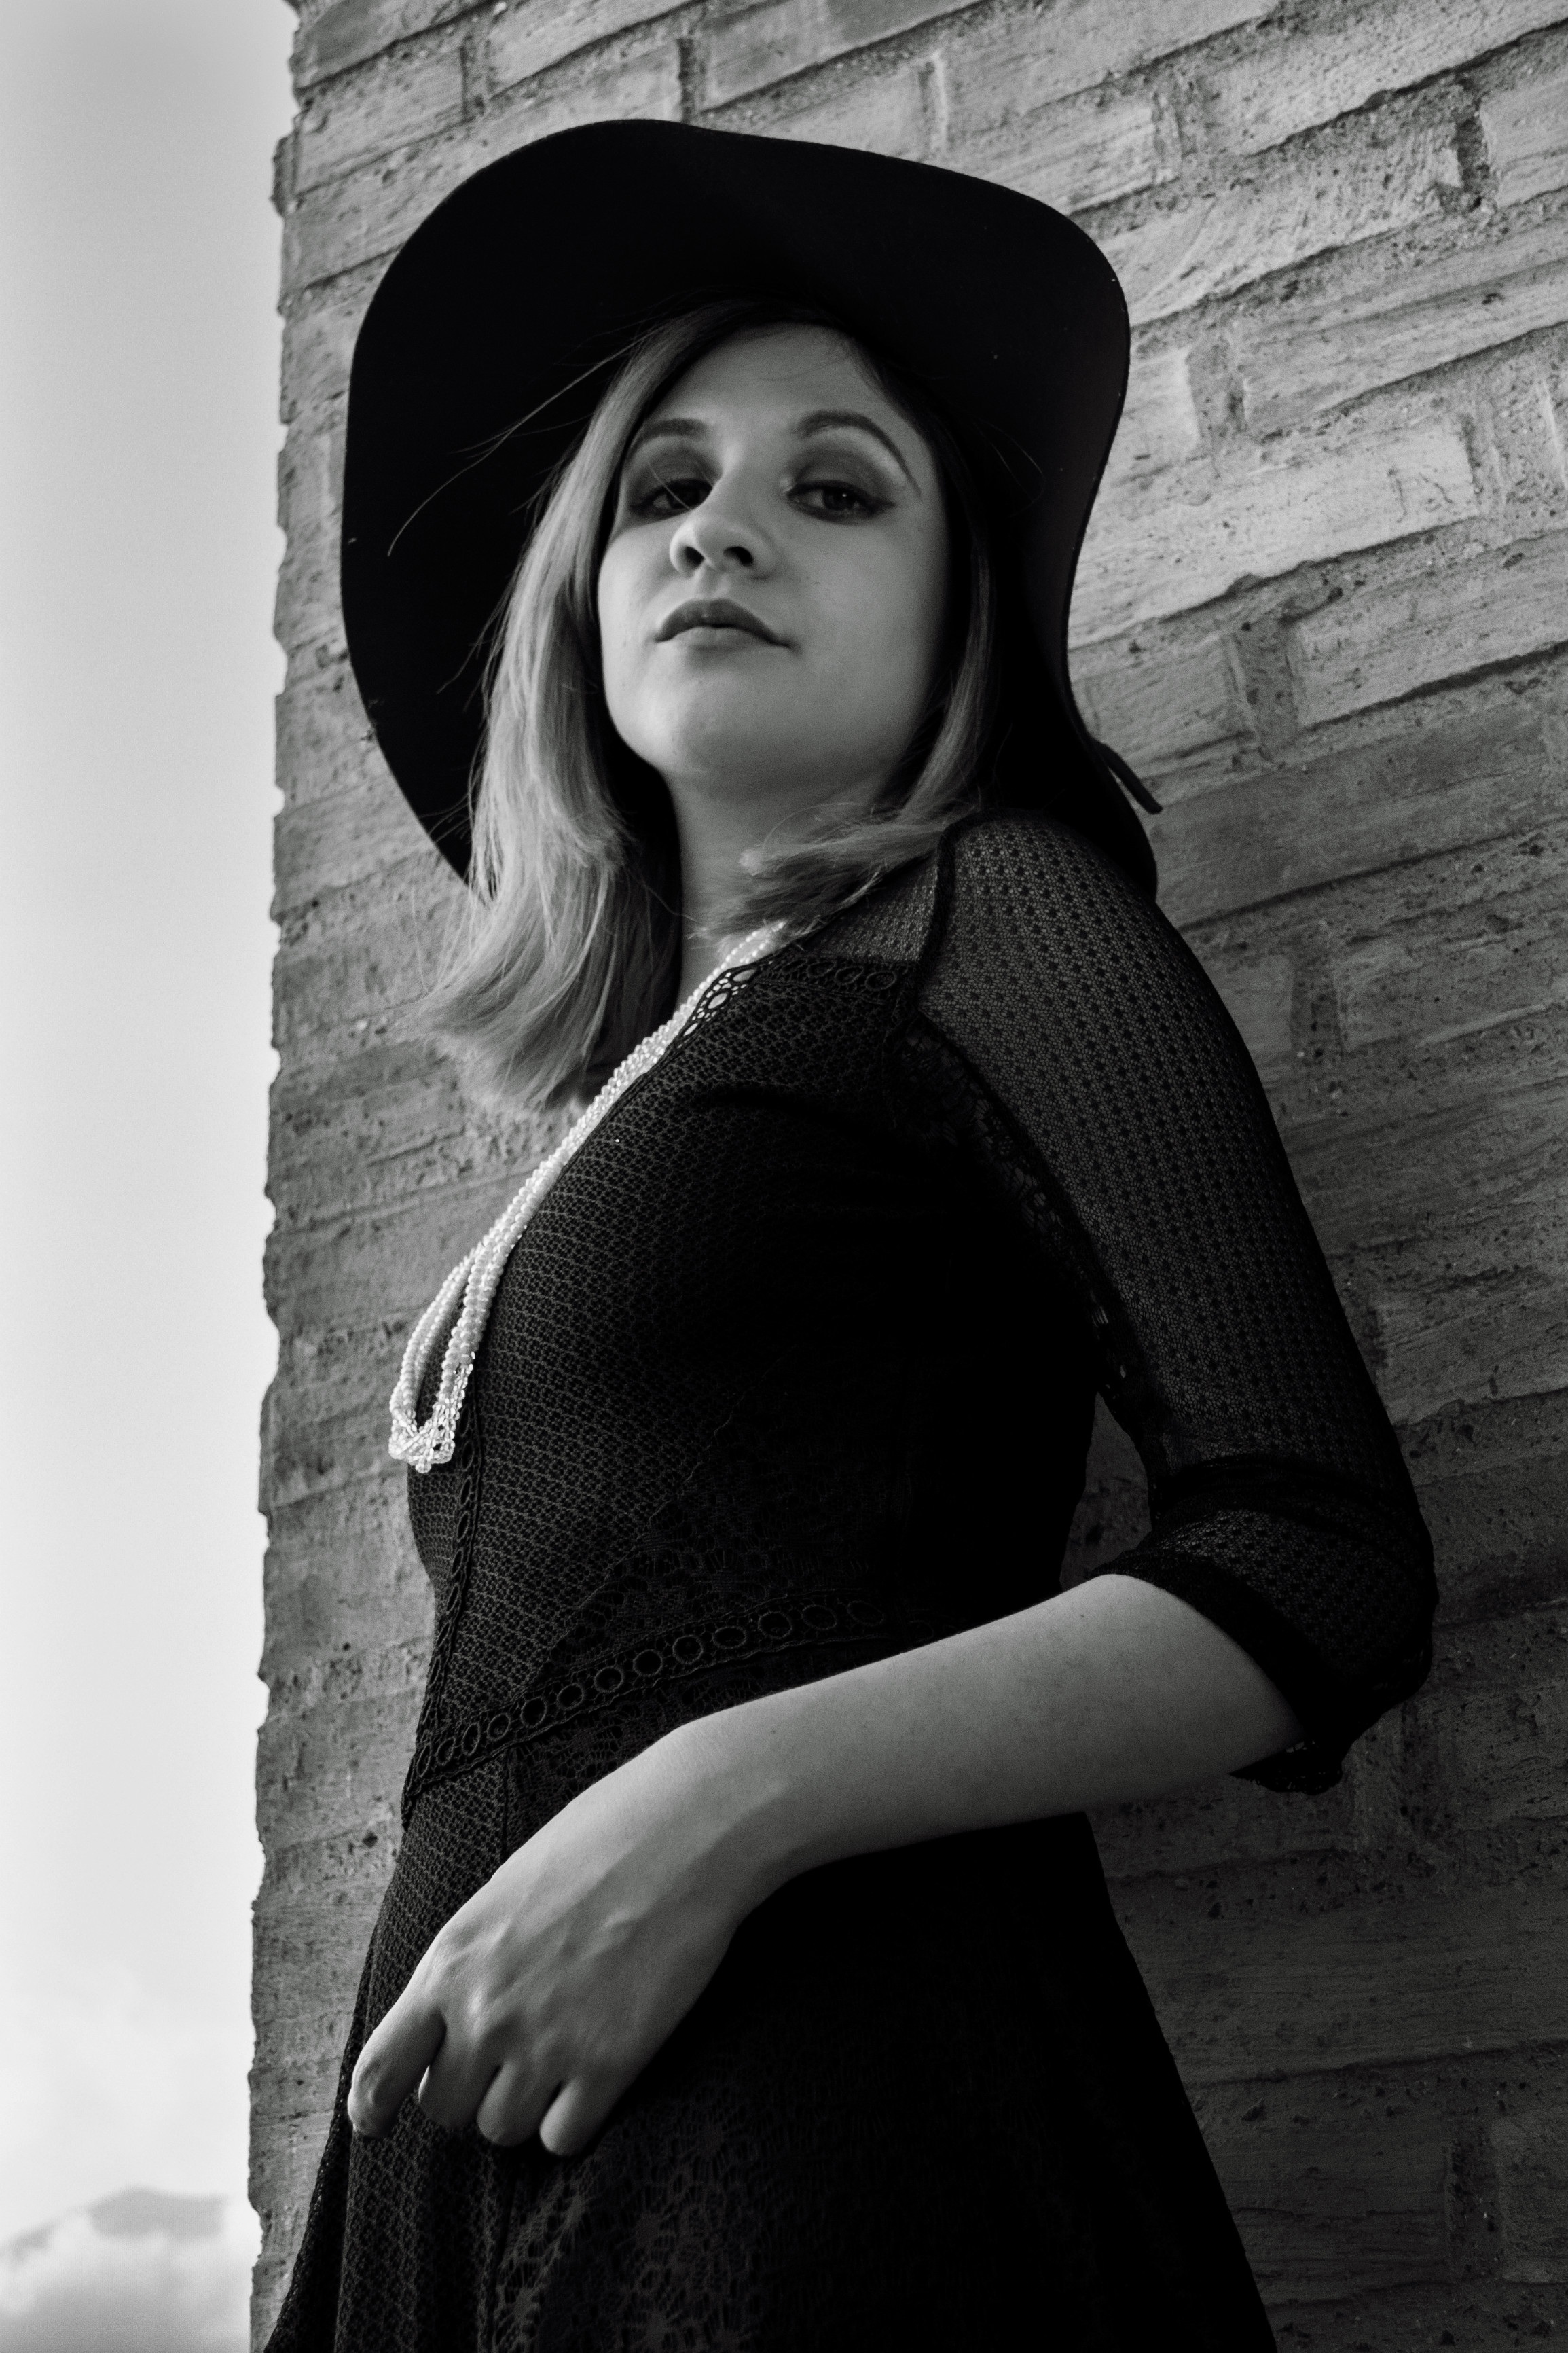
person, black and white, woman, white, photography, portrait, model, young, sitting, darkness, fashion, black, monochrome, lady, photograph, beauty, image, pretty, femininity, young woman, emotion, photo shoot, monochrome photography, portrait photography, film noir, human positions